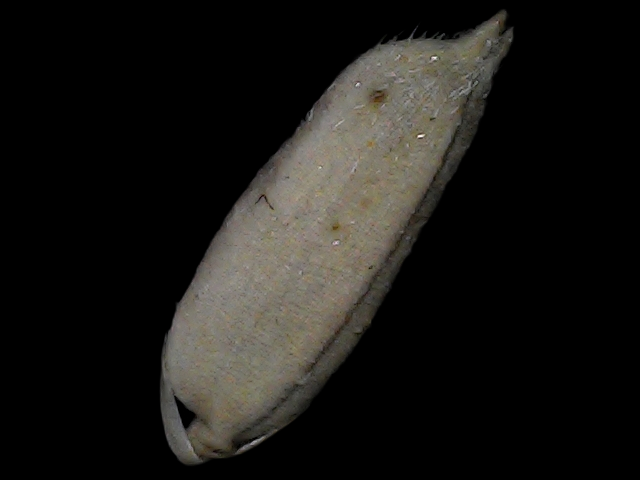
Rice variety: Bd79